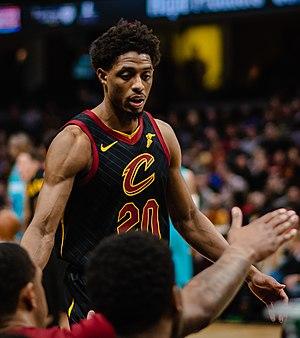
Brandon Knight, né le 2 décembre 1991 à Fort Lauderdale, est un joueur américain de basket-ball qui évolue au sein de l'équipe des Pistons de Détroit en NBA, aux postes de meneur et d'arrière.